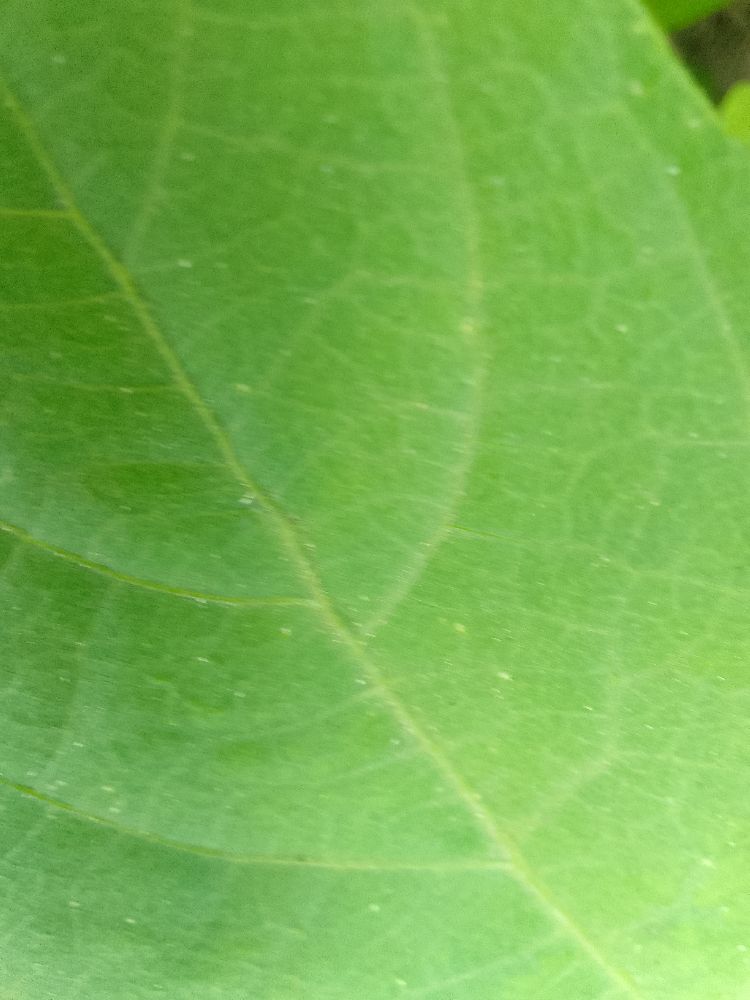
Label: healthy